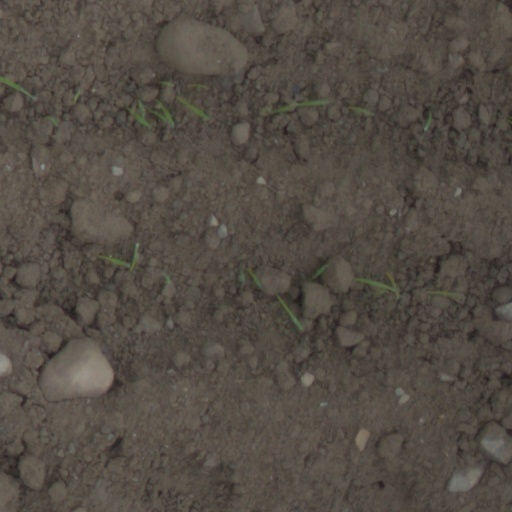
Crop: wheat